Big Sur Unified School District

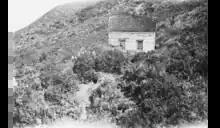
The Pacific School on the Big Sur coast hosted a branch of the Monterey County Library in 1922.

The Pacific Valley School District was formally established in the 1950s and was renamed Big Sur Unified School District in 2012, although it does not include the Cooper School in Big Sur Village, California which is administered as part of the Carmel Unified School District. It consists of two schools.